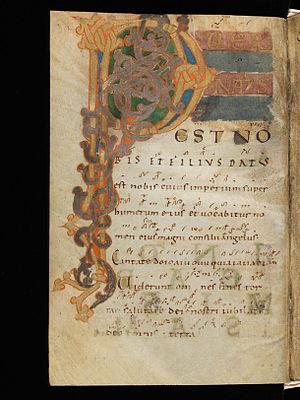
La lettre significative est une abréviation, employée dans un certain nombre de manuscrits du chant grégorien, afin de préciser le mouvement mélodique, le rythme et le reste.
Le chant grégorien est le chant liturgique officiel de l'Église catholique dans le rite romain. Issu du chant vieux-romain et du chant gallican, il reste pratiqué de nos jours dans certaines églises paroissiales ainsi que dans certaines communautés religieuses et abbayes.
L'introït est essentiellement un genre de chant grégorien, exécuté au commencement de la messe, et qui se distingue de sa fonction réservée à la procession d'entrée. En tant que la première des pièces qui composent le propre de la messe, son répertoire se trouve normalement dans le graduel romain. Il s'agit donc d'un chant caractéristique et important dans le rite romain, créé vers le Vᵉ siècle auprès de l'Église en Occident, à Rome.
La sémiologie grégorienne est une science en manière de la critique textuelle, intermédiaire entre la paléographie et l'esthétique, afin d'étudier le chant grégorien ainsi que de rétablir correctement son interprétation.
La latinité, toujours trouvée dans le chant grégorien, est l'une des caractéristiques les plus importantes de ce chant, qui assure la qualité liturgique ainsi que musicale, en dépit de l'ancienneté de celui-ci.
Les neumes sangalliens sont un groupe de graphies musicales employées dans les manuscrits du chant grégorien, copiés à l'abbaye de Saint-Gall et alentour.
Le manuscrit Einsiedeln 121 est celui d'un graduel en grégorien, conservé auprès de l'abbaye territoriale d'Einsiedeln. Attribué au Xᵉ siècle d'après des études récentes, ce graduel complet issu de la famille sangallienne est de nos jours considéré comme un de meilleurs manuscrits grégoriens, avec le cantatorium de Saint-Gall ainsi que le manuscrit Laon 239.